Michael Hasani

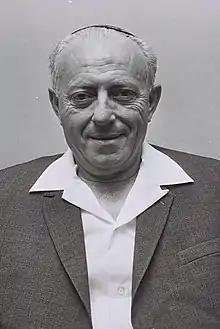
Hasani in 1970

Rabbi Ya'akov-Michael Hasani (27 June 1913 – 2 July 1975) was an Israeli politician who served as Minister of Welfare during two spells in the early 1970s.